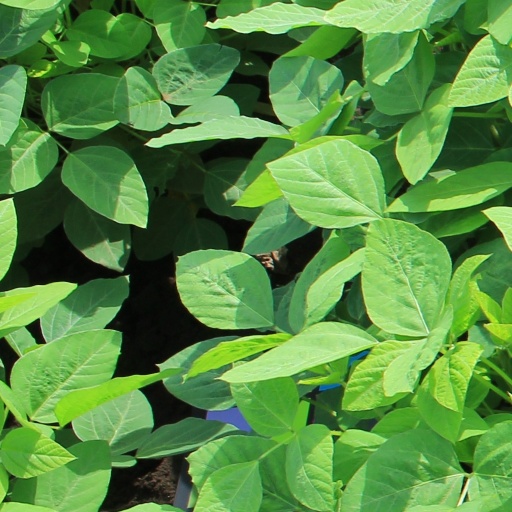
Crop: soybean